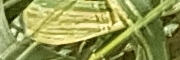
Label: Wheat___Yellow_Rust